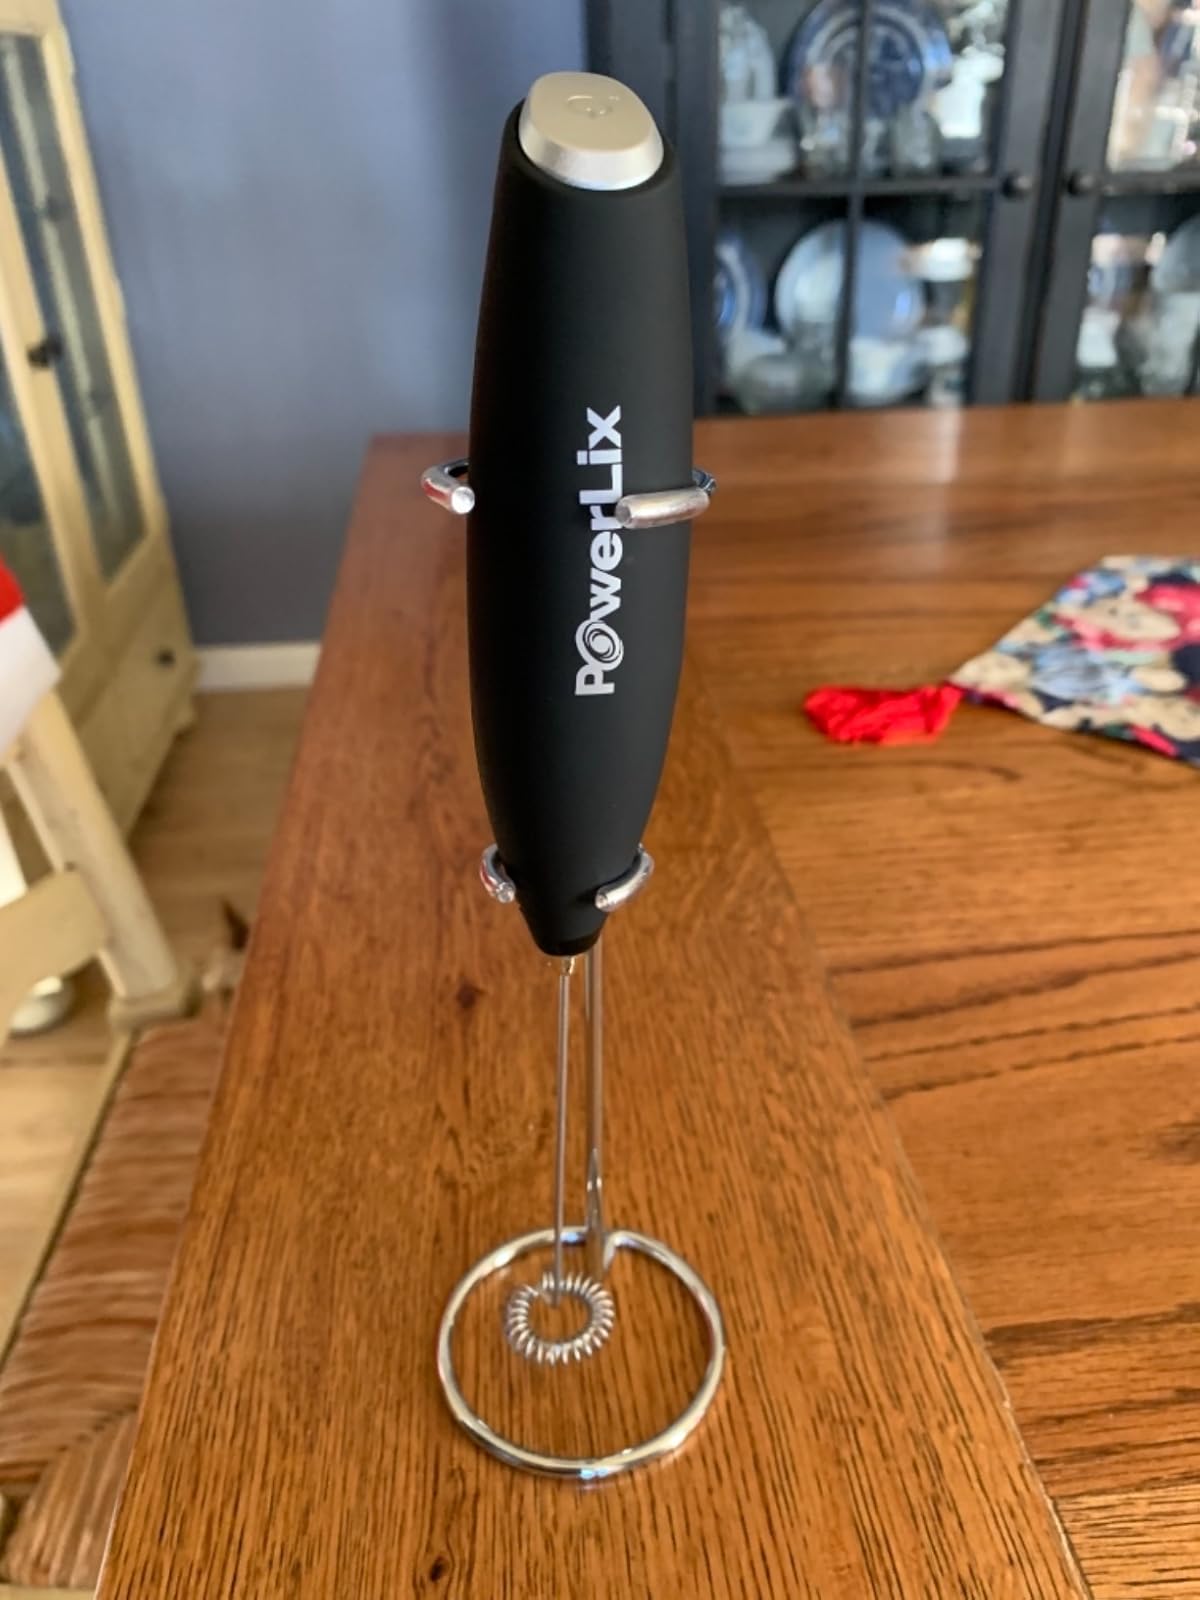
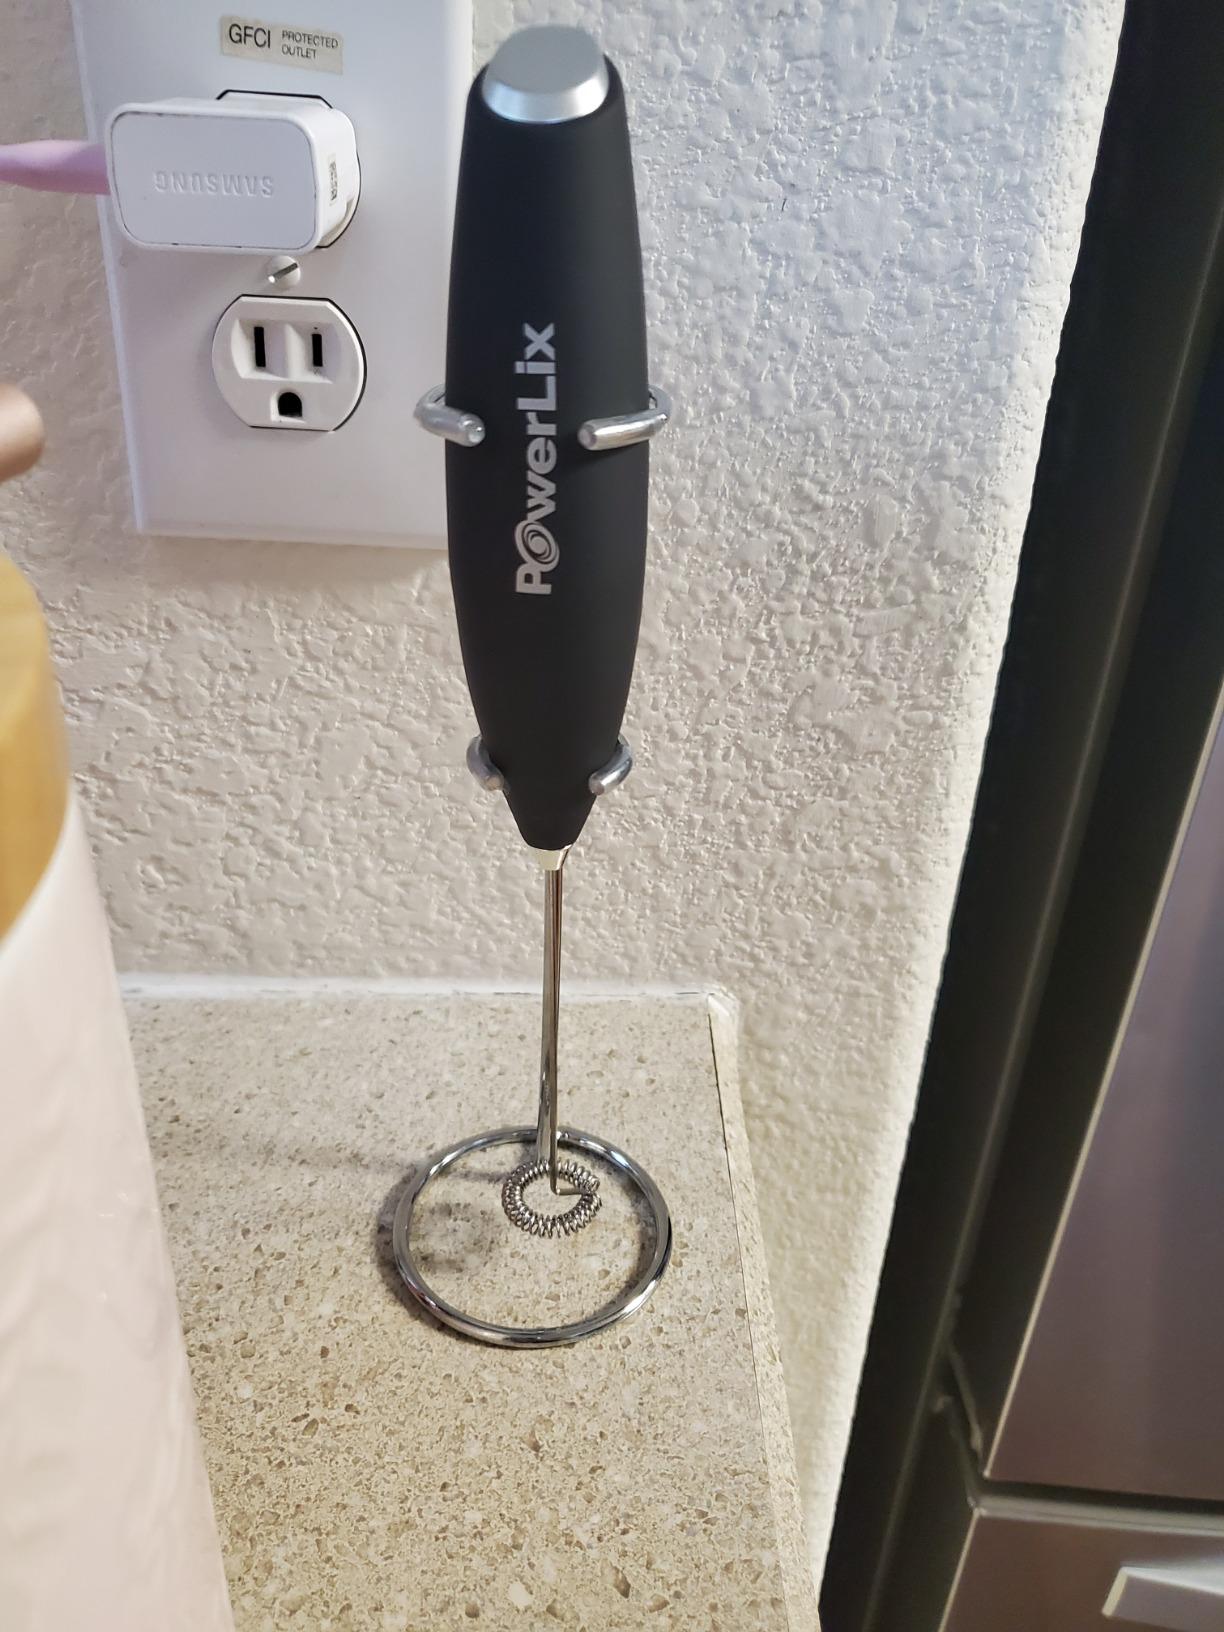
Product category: items_mixer
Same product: yes